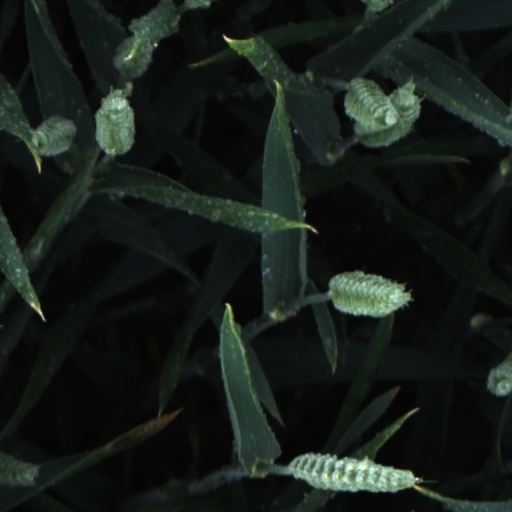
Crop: wheat